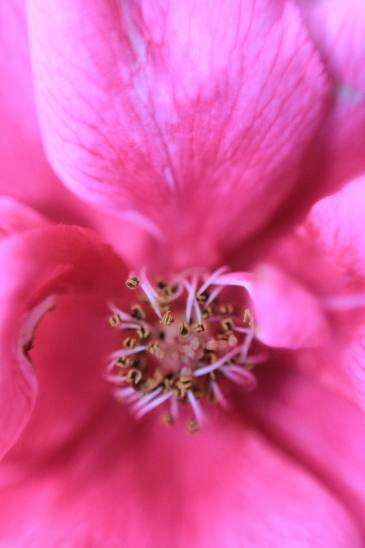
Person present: No